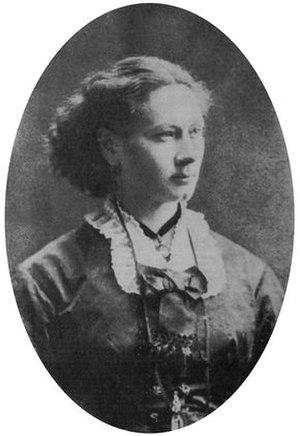
Isala Van Diest, première femme universitaire et première femme médecin de Belgique
Anne Catherine Albertine Isala Van Diest, connue sous le nom d'Isala Van Diest, née à Louvain le 7 mai 1842 et morte à Knokke le 6 février 1916, est la première femme médecin de Belgique et la première femme universitaire belge.